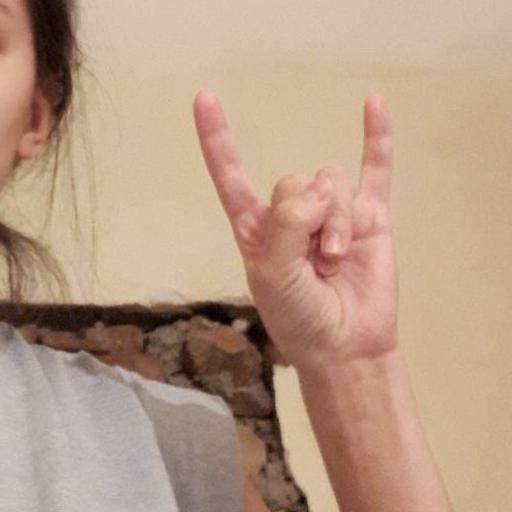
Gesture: rock